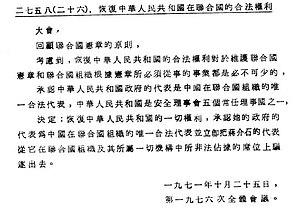
Résolution 2758 de l'Assemblée générale des Nations unies